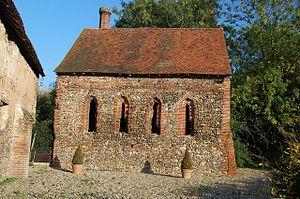
L’abbaye de Coggeshall est une ancienne abbaye savignienne puis cistercienne située dans la ville de Coggeshall, en Angleterre. Comme la plupart des abbayes britanniques, elle a été fermée par Henry VIII à la fin de la campagne de dissolution des monastères. Les quelques restes en sont depuis 1966 classés.